Herman Griffith

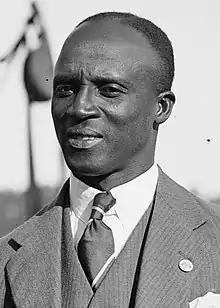
Griffith on the 1930–31 tour of Australia

On the tour as a whole, Griffith was less successful in first-class matches than Learie Constantine, but took 103 wickets in all matches to finish second in the tour bowling averages. He mostly batted at No 10 or 11, but was a more than useful batsman, making more than 300 runs on the tour and sharing in several partnerships that rescued earlier batting collapses.